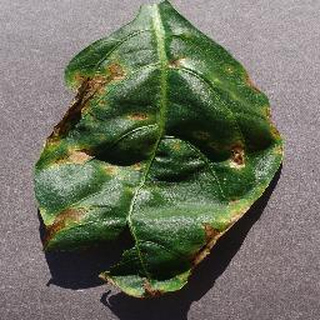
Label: bell_pepper_bacterial_spot